Christmas in fiction

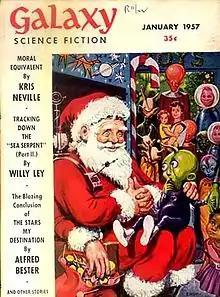
Cover of "Galaxy", December 1957, featuring Santa Claus - and aliens.

The topic of Christmas has appeared in various works of fiction. Originally a religious theme related to Christianity, with the growing worldwide popularity of this holiday, many modern stories about Christmas have next to no religious content, instead focusing on more generic promotion of goodwill. Redemption is a major theme of most Christmas stories, and common tropes include characters like Santa Claus, Rudolph the Red-Nosed Reindeer, and Frosty the Snowman, as well as concepts such as Star of Bethlehem, and talking animals.